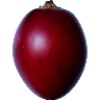
Label: tamarillo